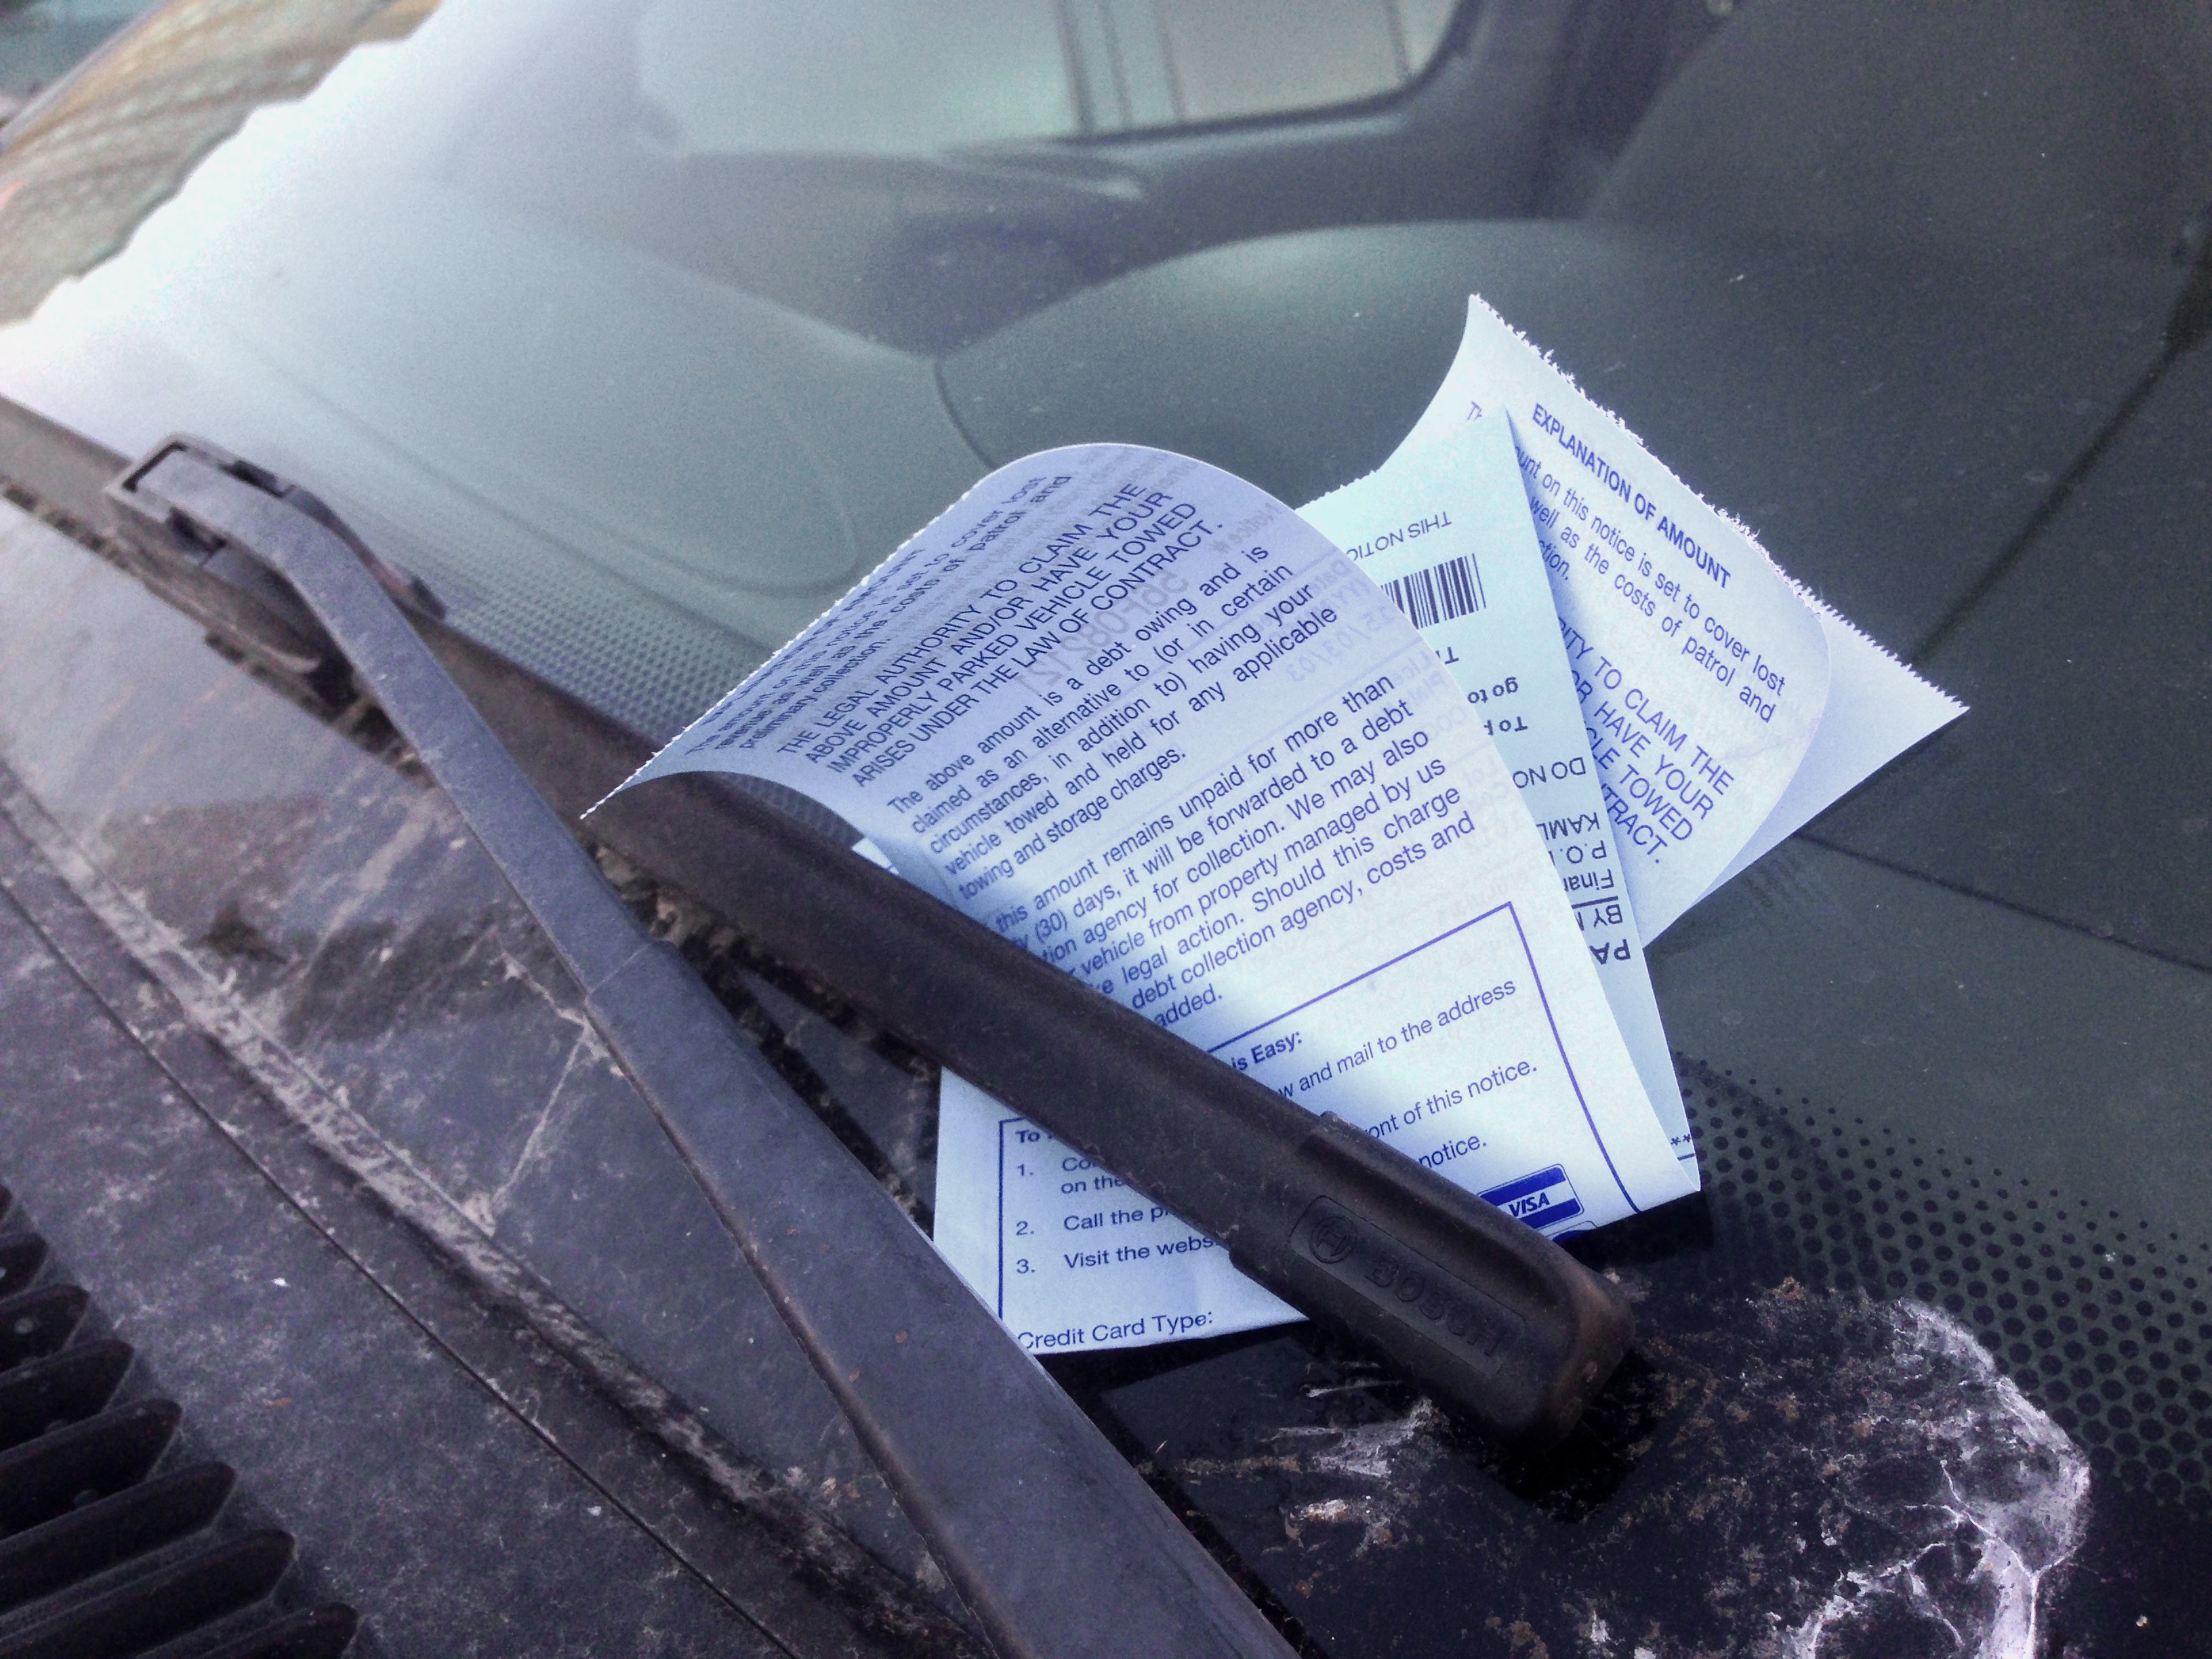
car, vehicle, windshield, tire, bumper, automobile make, automotive exterior, automotive tire